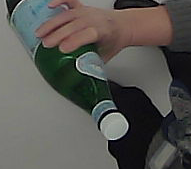
Product: sanpellegrino_water